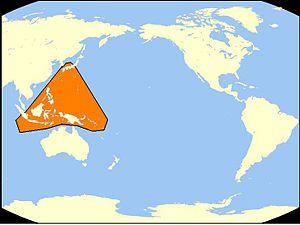
Cette liste commentée recense la mammalofaune en Nouvelle-Calédonie. Elle répertorie les espèces de mammifères néocalédoniens actuels et celles qui ont été récemment classifiées comme éteintes. Cette liste comporte 52 espèces réparties en huit ordres et 18 familles, dont une est « en danger critique d'extinction », cinq sont « en danger », sept sont « vulnérables », une est « quasi menacée » et quinze ont des « données insuffisantes » pour être classées.